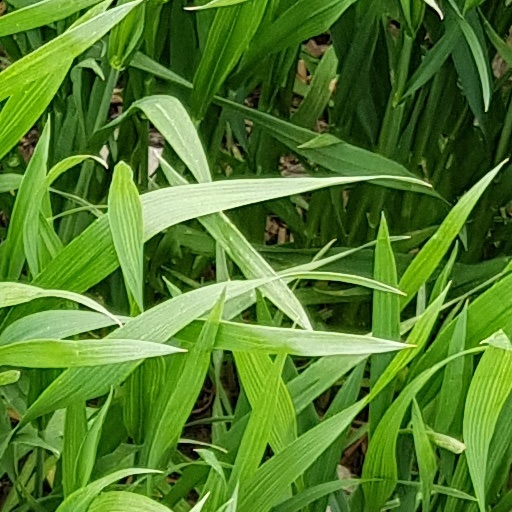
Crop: wheat